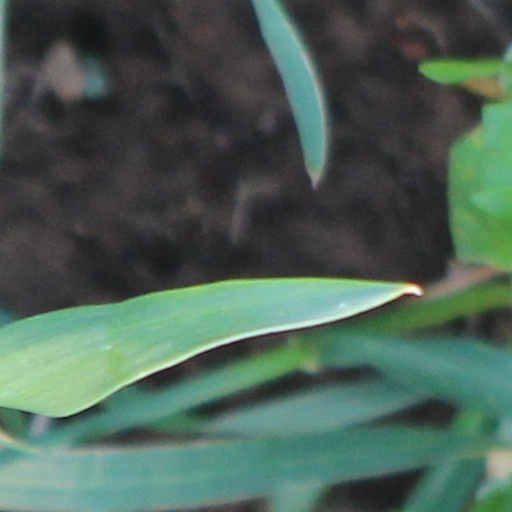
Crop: wheat